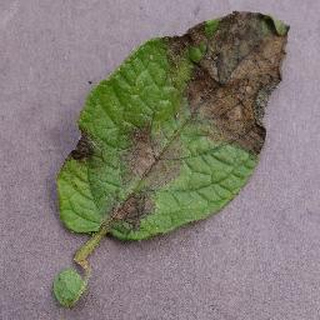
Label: potato_late_blight